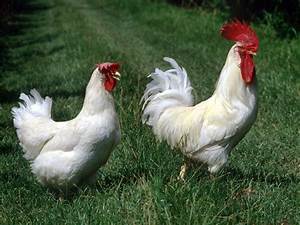
Label: gallina